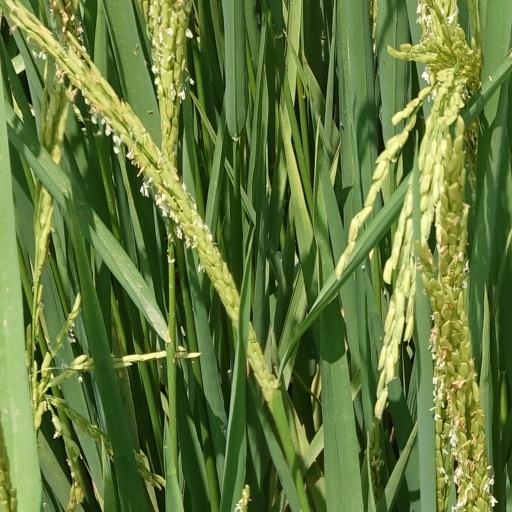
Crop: rice